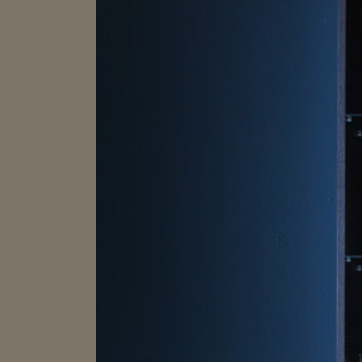
Material: painted